Suicide pill

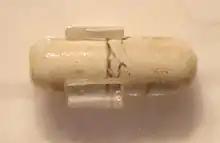
Special Operations Executive suicide pill from World War II

A suicide pill (also known as the cyanide pill, kill-pill, lethal pill, death-pill, cyanide capsule, or L-pill) is a pill, capsule, ampoule, or tablet containing a fatally poisonous substance that a person ingests deliberately in order to achieve death quickly through suicide. Military and espionage organizations have provided their agents in danger of being captured by the enemy with suicide pills and devices which can be used in order to avoid an imminent and far more unpleasant death (such as through torture), or to ensure that they cannot be interrogated and forced to disclose secret information. As a result, lethal pills have important psychological value to persons carrying out missions with a high risk of capture and interrogation.